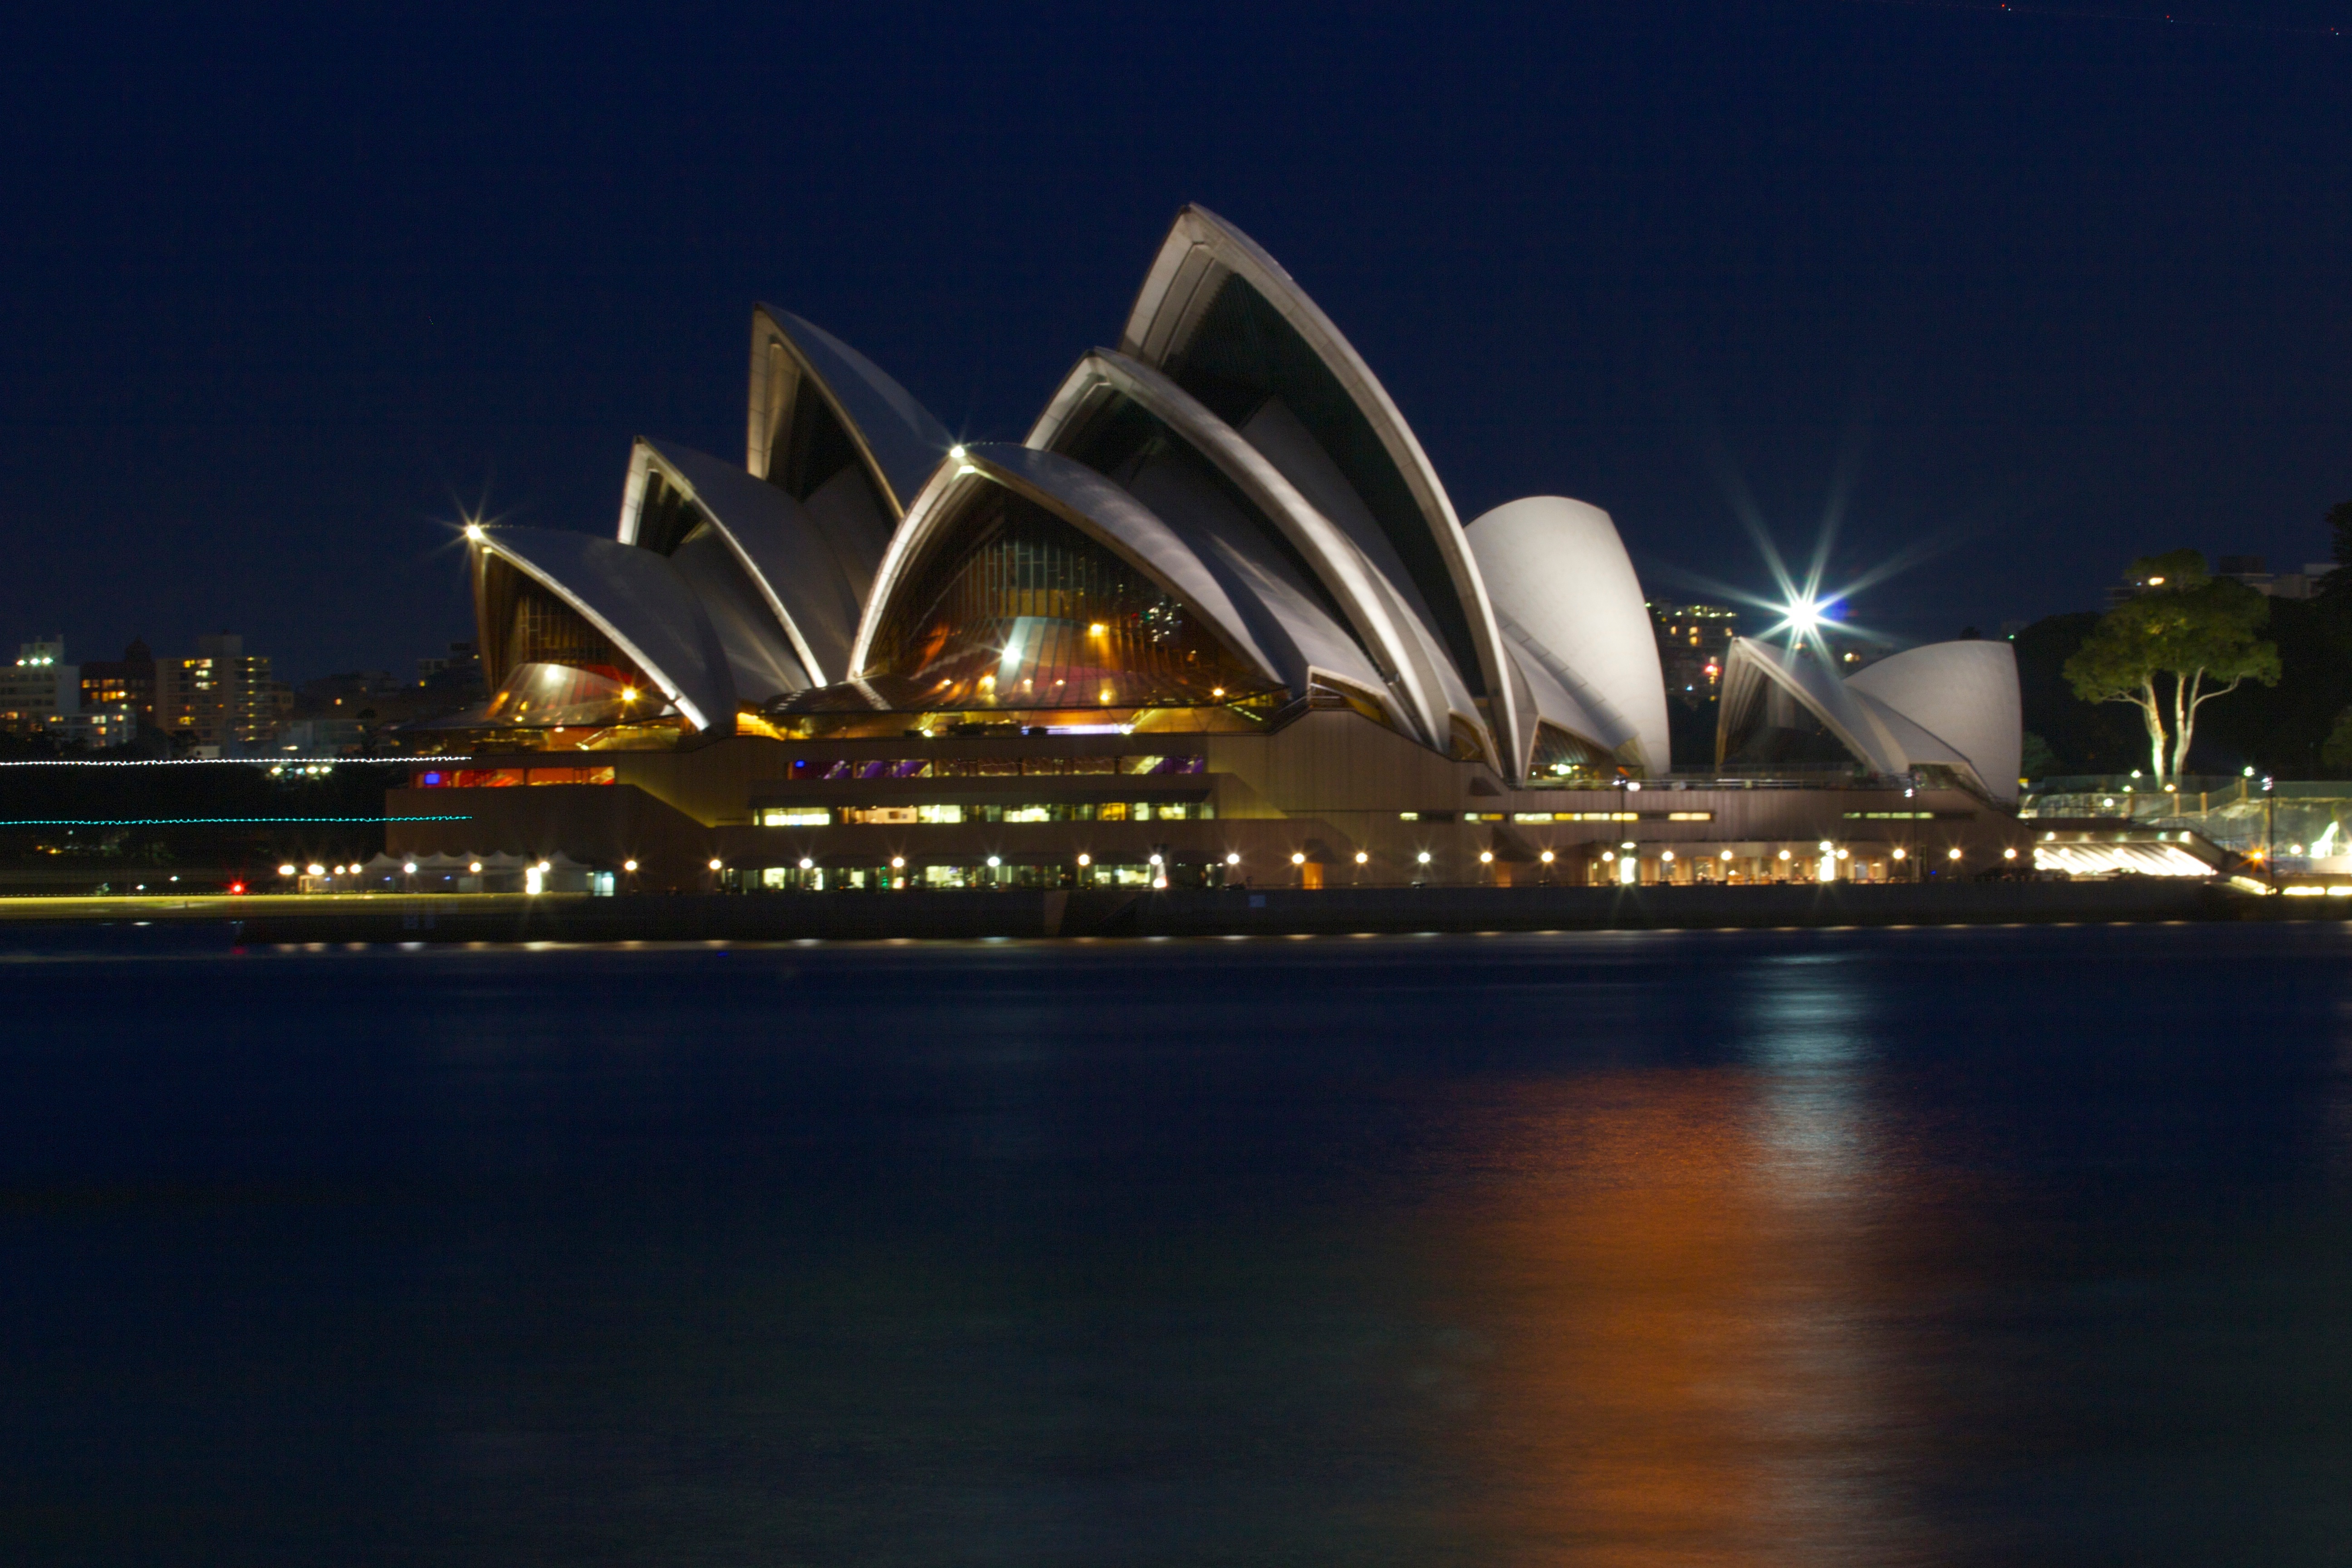
structure, night, cityscape, reflection, opera house, landmark, stadium, sport venue